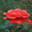
Label: rose